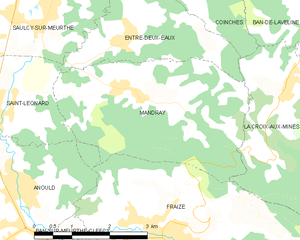
Carte des communes françaises Mandray